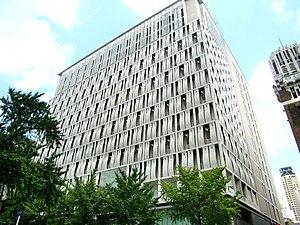
The Daimaru, Inc. est une société qui exploite une chaîne de grands magasins, principalement dans la région du Kansai, au Japon.